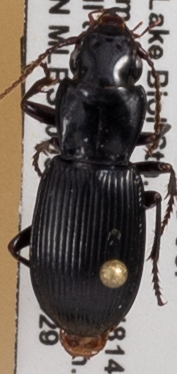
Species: Pterostichus rostratus
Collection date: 2021-06-29
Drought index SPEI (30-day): -0.03
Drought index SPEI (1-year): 0.47
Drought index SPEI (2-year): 1.28